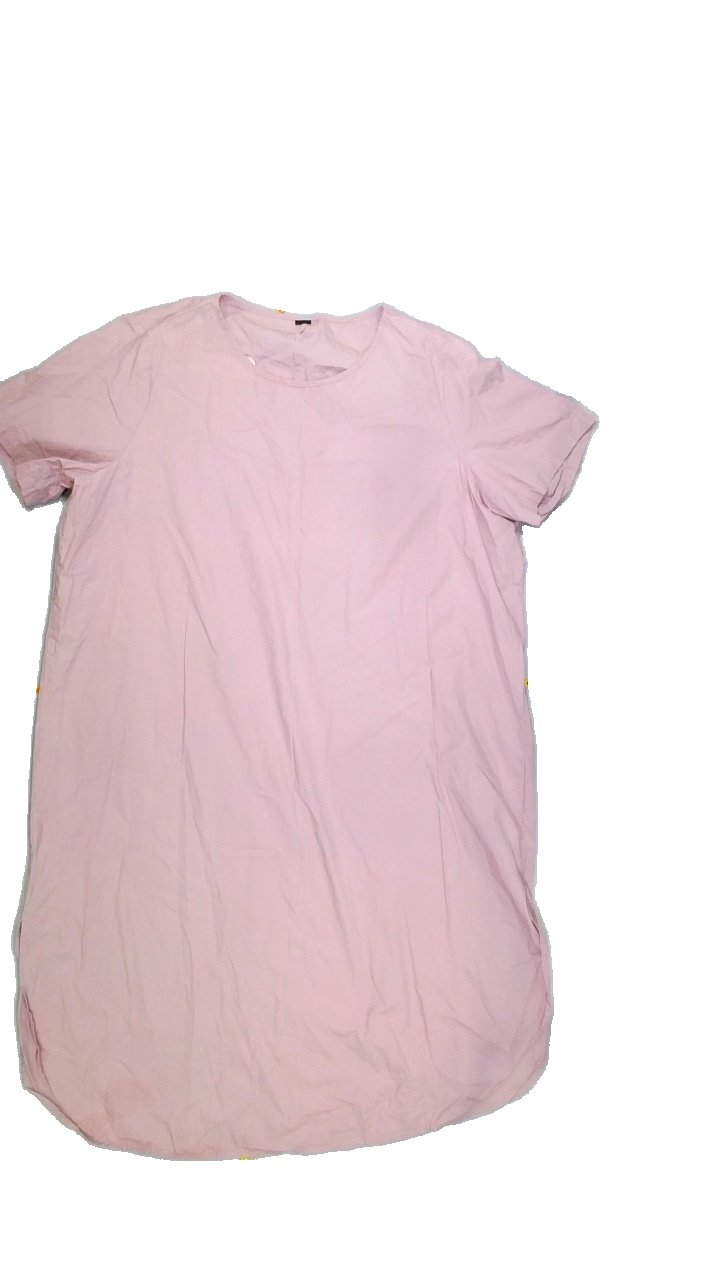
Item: Dress (Ladies)
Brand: Not Applicable
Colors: Pink
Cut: C-collar, Long
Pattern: Plain
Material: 100%cotton
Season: All
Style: No trend
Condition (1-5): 3
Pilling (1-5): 4
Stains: Yes
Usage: Export
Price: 50-100